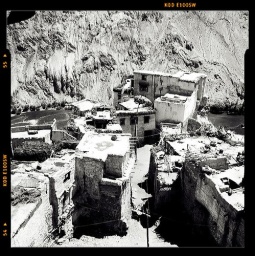
streets and buildings in a mountain village in ladak